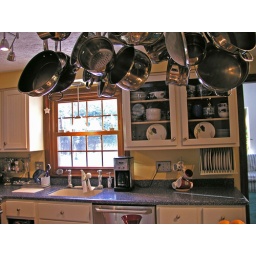
Nice shot of the new glass cabinet doors. Only other glass doors are over the frig.